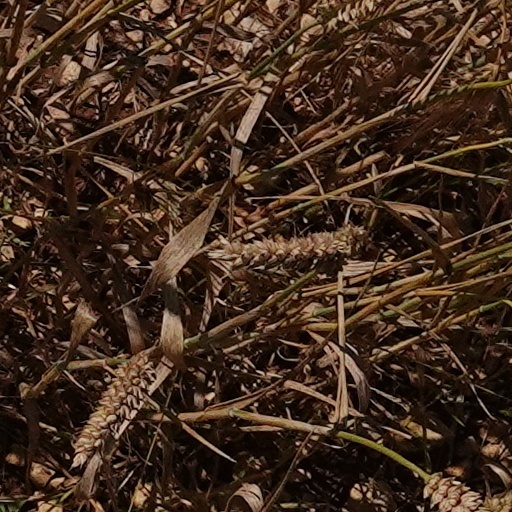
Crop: wheat